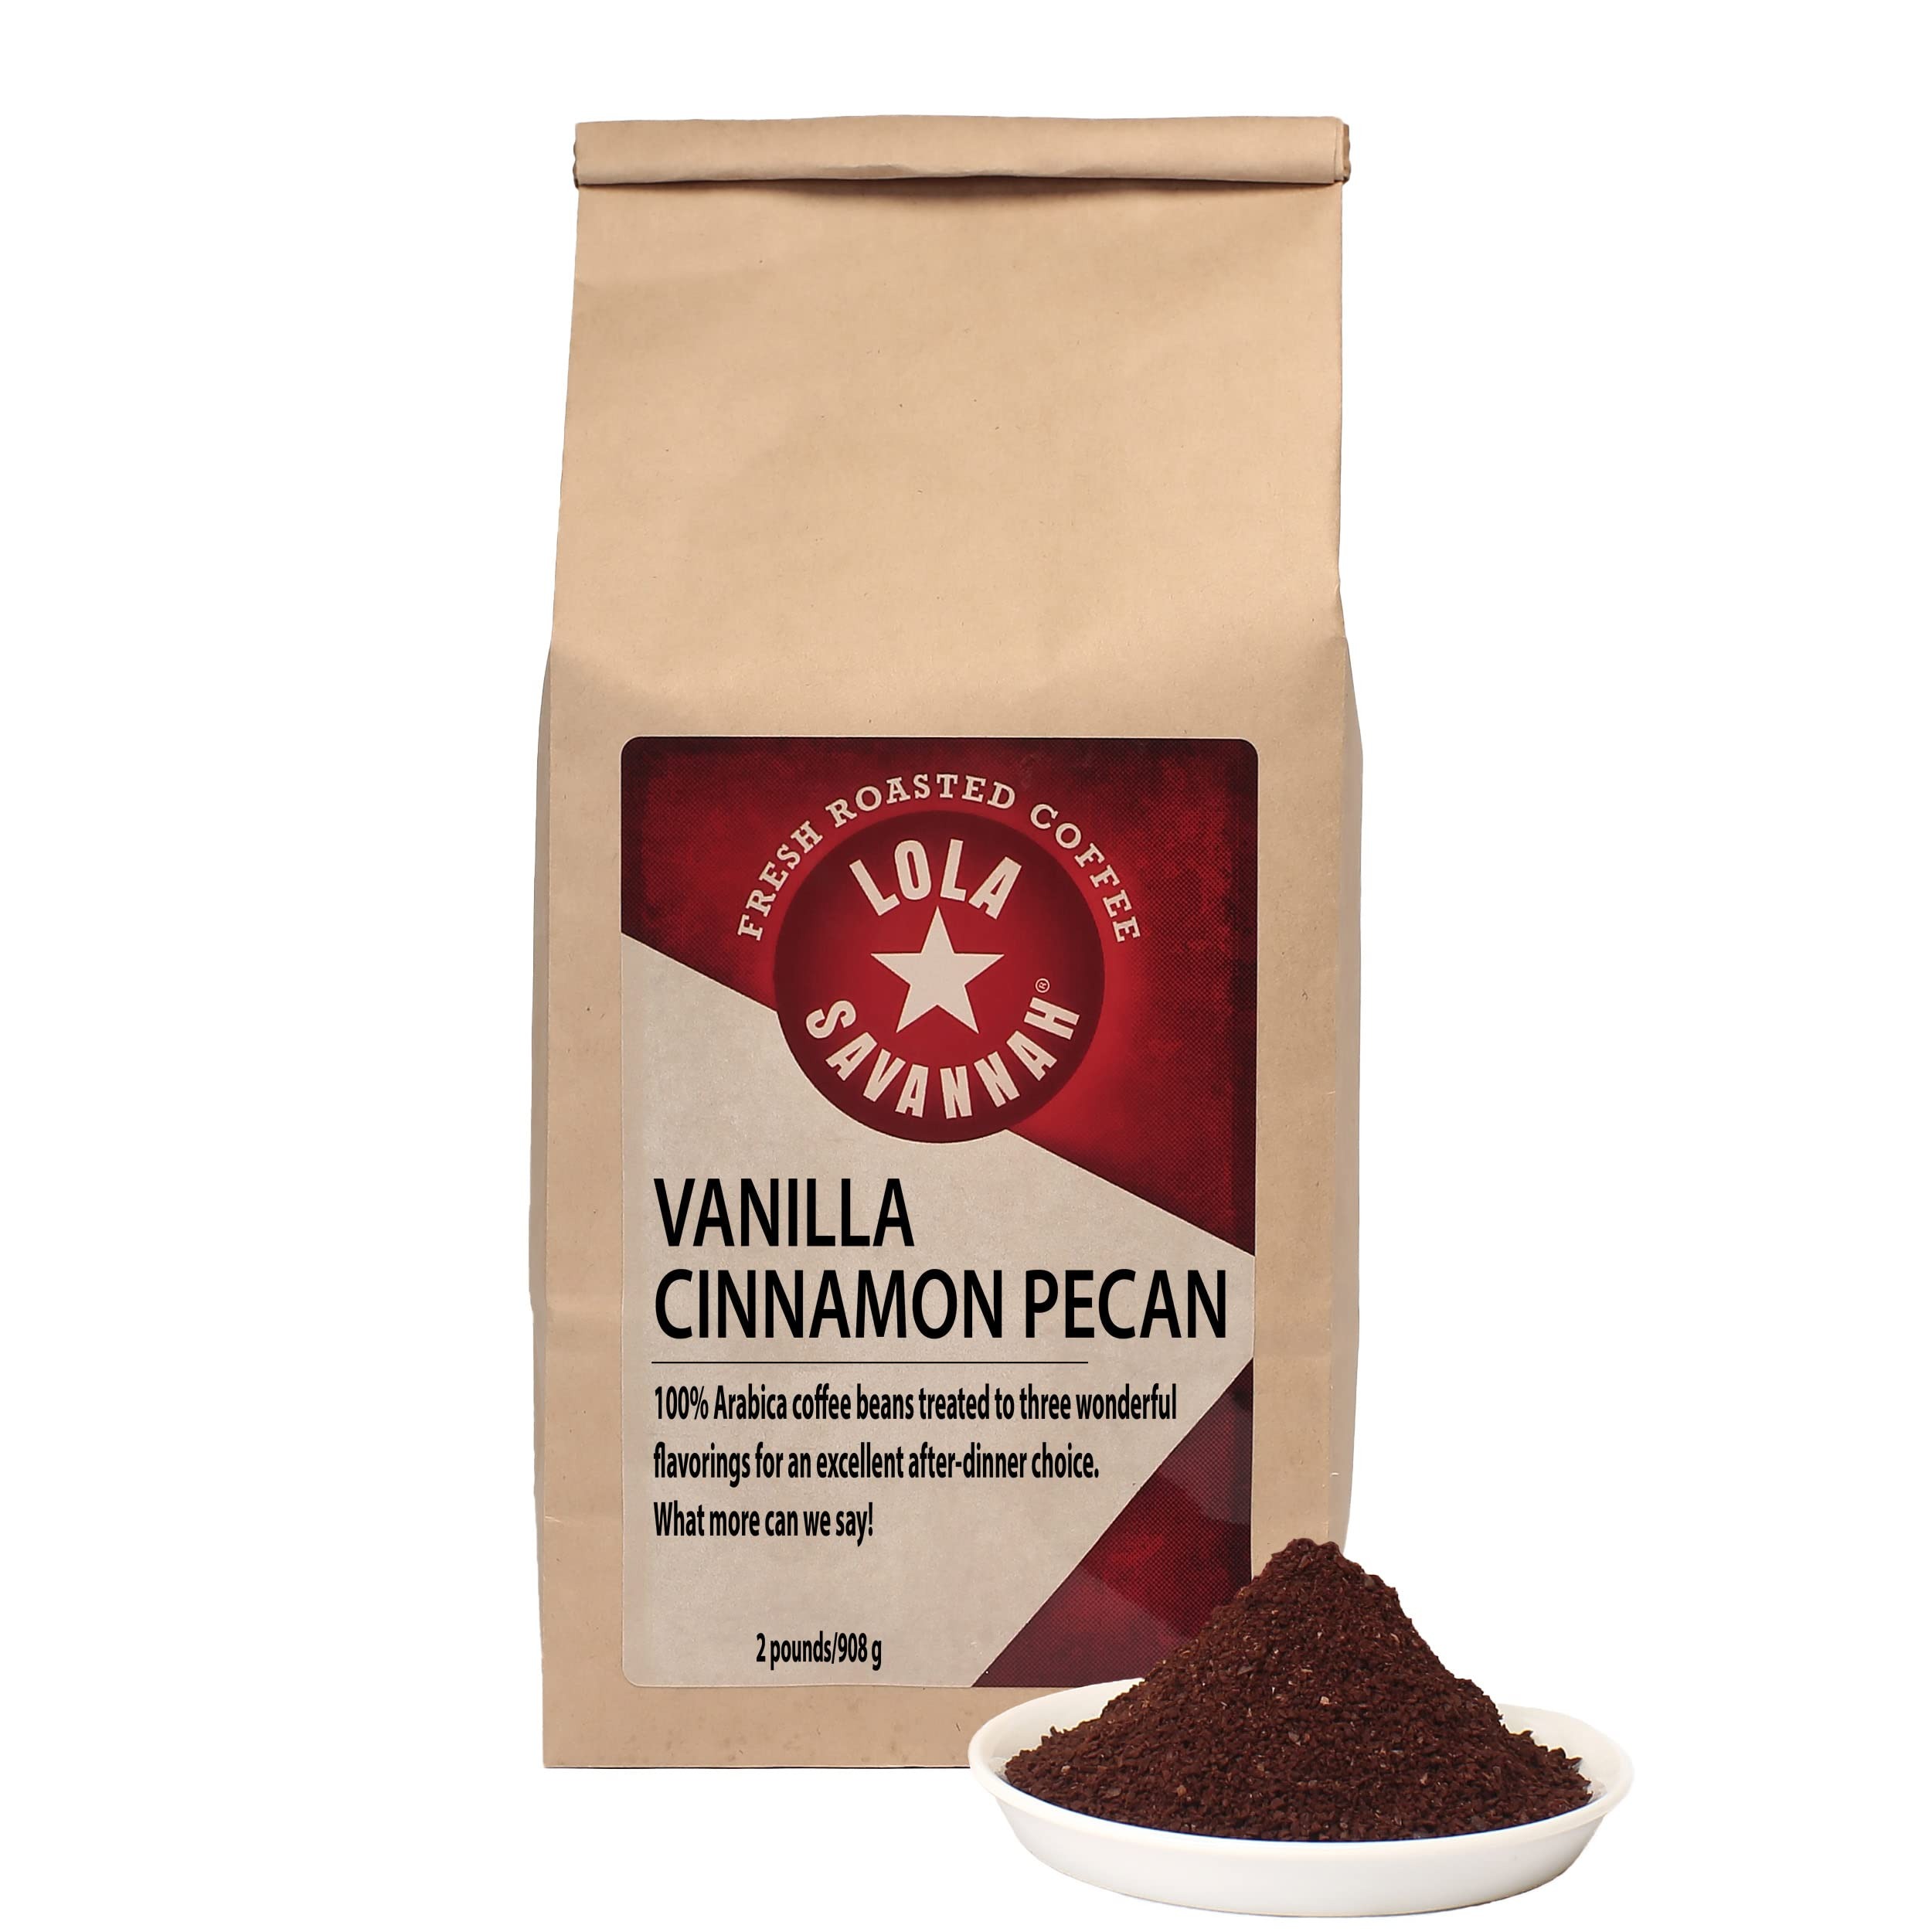
Item Name: Lola Savannah Vanilla Cinnamon Pecan Ground Caffeinated Coffee, 2lb
Bullet Point 1: THE NAMES SAYS IT ALL - This classic combination with its warm, intoxicating aromas is an excellent after dinner coffee choice, smooth and flavorful
Bullet Point 2: PREMIUM COFFEE BEANS - We are proud to offer only the finest ingredients in our signature blends and small batch roasting at our Texas facility to deliver fresh, quality, and gourmet specialty coffees
Bullet Point 3: JUMP START YOUR MIND - Our coffee is caffeinated just right to wake up your mind making you alert and ready to take the day; Brew your artisan coffee in a french press, pour-over, or coffee pot
Bullet Point 4: TREAT YOURSELF - To a well rounded, rich cup of coffee with irresistible aromas and heavenly flavors; Lola Savannah promises a sophisticated coffee experience with their premium ingredients and love for the craft
Bullet Point 5: ROASTED TO PERFECTION - We understand the art & the science of crafting exquisite coffee ranging from light, medium, and dark roasts with organic beans, flavored coffees to rich, bold blends
Value: 32.0
Unit: oz

Price: 39.95